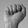
ASL letter: A